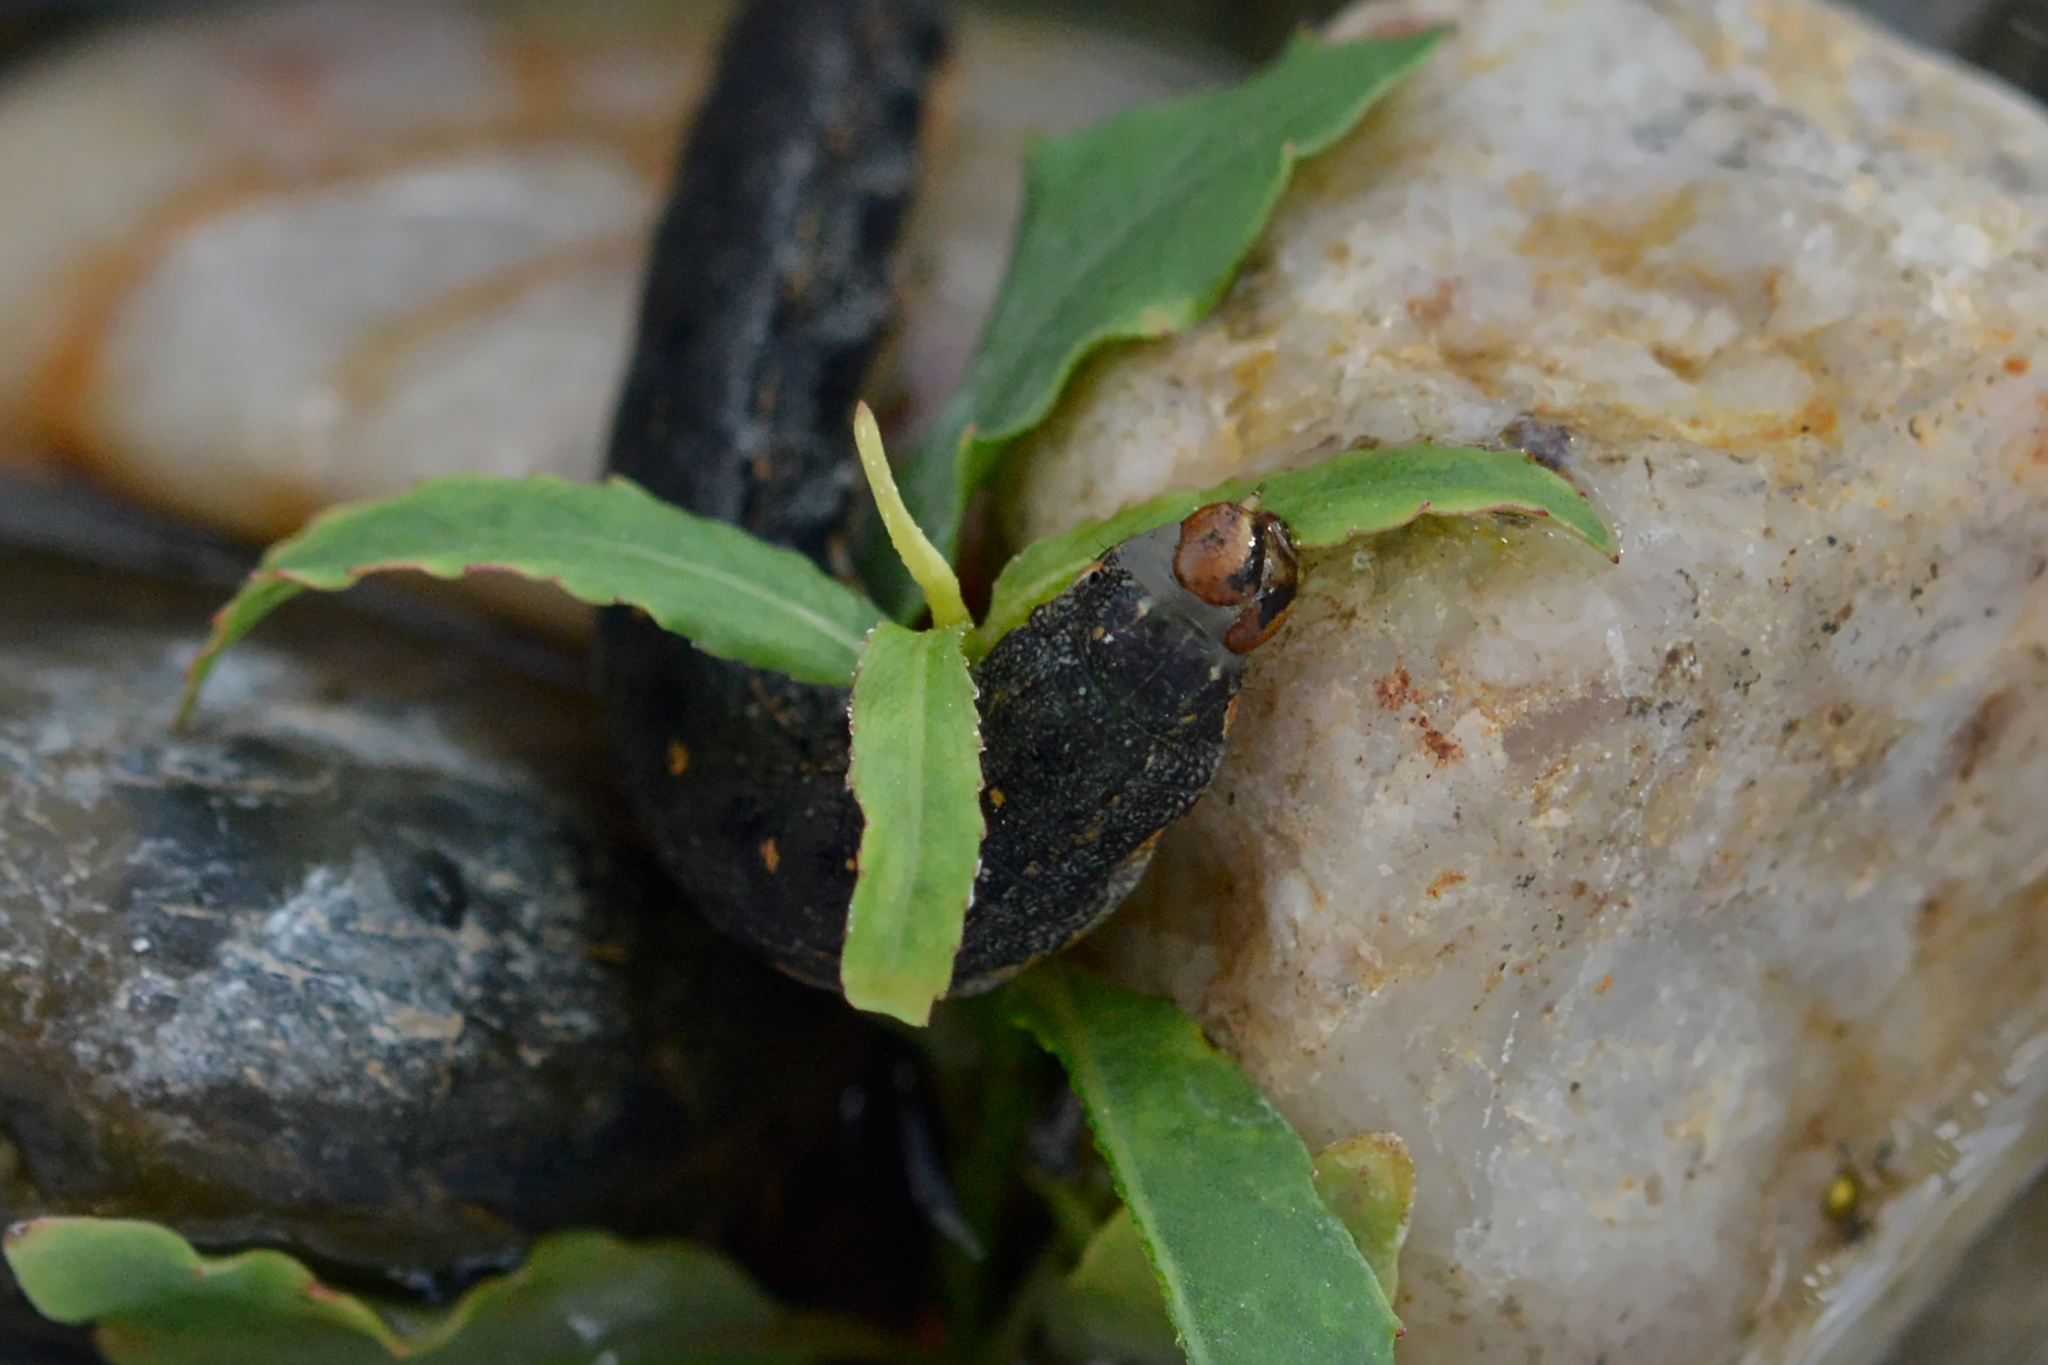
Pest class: cutworms